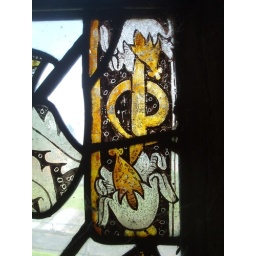
Fourteenth century stained glass fragments reset in one of the westernmost north aisle windows at St Swithun's, Quinton.